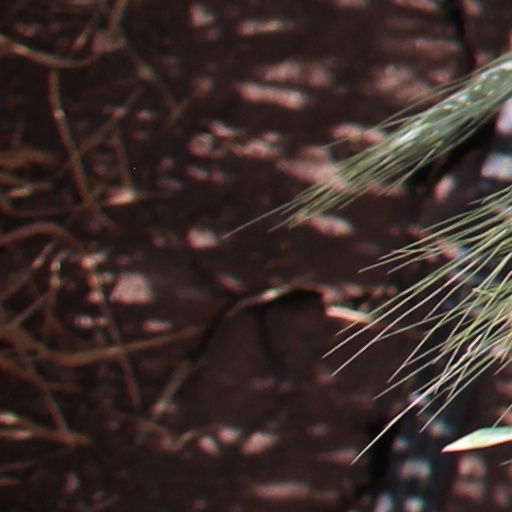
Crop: wheat